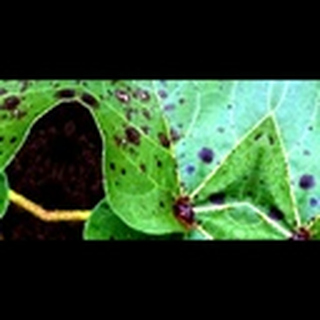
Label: cotton_target_spot